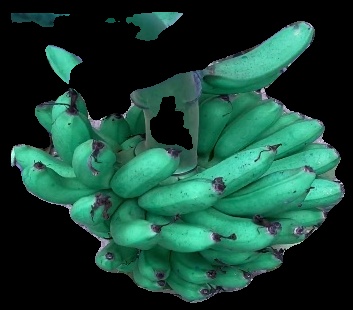
Variety: rasbale
Grade: grade1